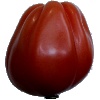
Label: Tomato Heart 1